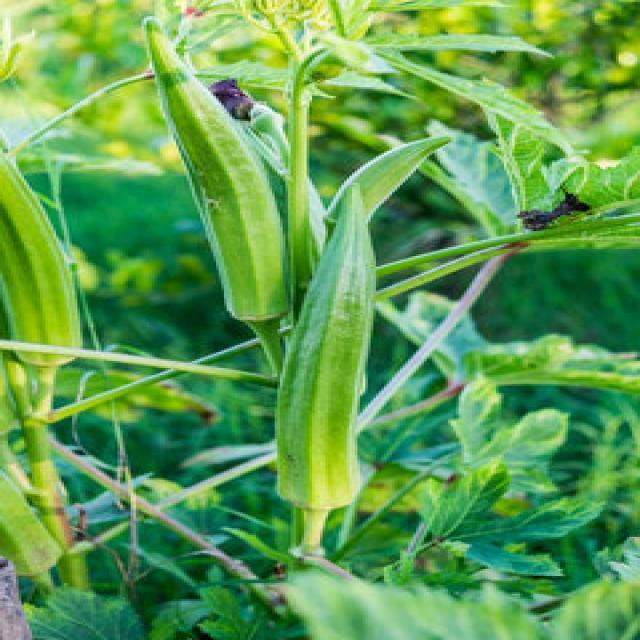
Label: Mature